2023 NCAA Beach Volleyball Championship

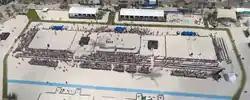
The 2023 tournament site at the public beach in Gulf Shores

The 2023 NCAA Beach Volleyball Championship was a 17-team tournament that was held from May 3 to 7, 2023. The tournament began on Wednesday, May 3, with a play-in dual between the two lowest seeded teams. The 16-team single-elimination main bracket began on Friday, May 5, with the winning teams advancing to the quarterfinals and semifinals on Saturday, May 6, until a national champion was determined on Sunday, May 7.